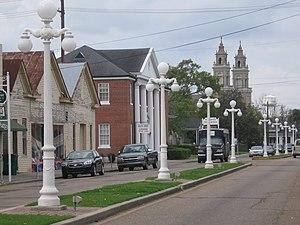
Franklin est une ville de l'état de Louisiane aux États-Unis.